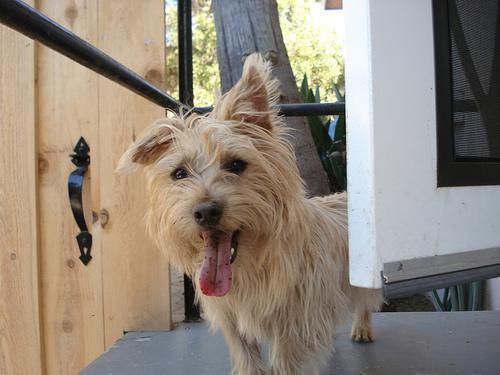
cairn